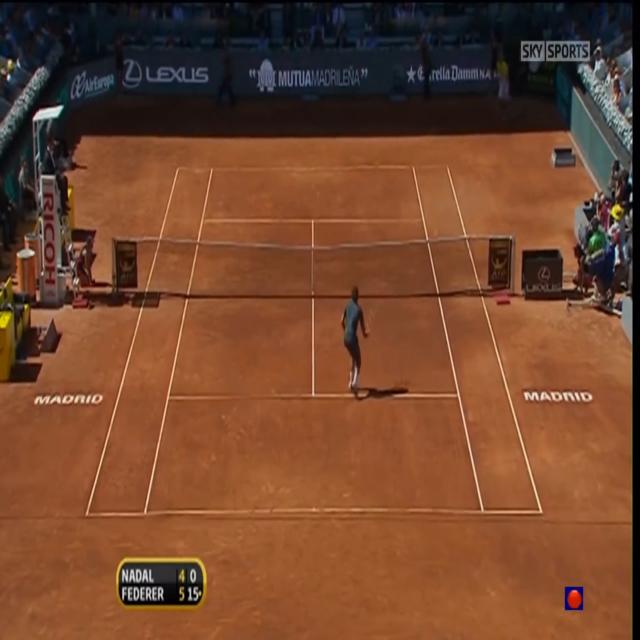
Tennis player A is at the T-zone of the tennis field and player B is far behind the baseline.